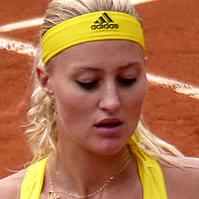
Age: 19